Silky mouse

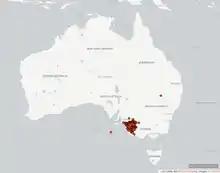
Distribution

The silky mouse belongs to the family Muridae, a diverse group of mammals classified under the phylum Chordata and class Mammalia. Within the order Rodentia, it is part of the subfamily Murinae, which includes Old World rats and mice. Specifically, "Pseudomys apodemoides" is classified under the tribe Hydromyini, known for rodents primarily found in Australasia. From the Early Pliocene, rodents of the Hydromyini tribe migrated from New Guinea to Australia through multiple colonization events, facilitated by geological changes and land connections. Today, the Pseudomys division, encompassing "Pseudomys apodemoides" along with 40 other species across genera such as "Leggadina, Mastacomys, Notomys, Pseudomys, and Zyzomys", dominates the Australian rodent fauna. "Pseudomys apodemoides", recognized as part of the Victorian fauna since 1963, exemplifies the adaptation of these rodents to diverse ecological niches within Australia, highlighting their evolutionary success in this unique region.